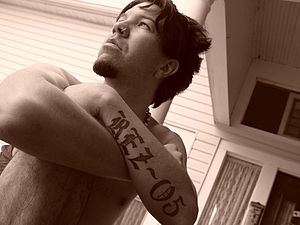
Adema
Bobby Reeves fra Adema
Adema er et amerikansk nu metal-band fra Californien.